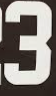
Number: 3